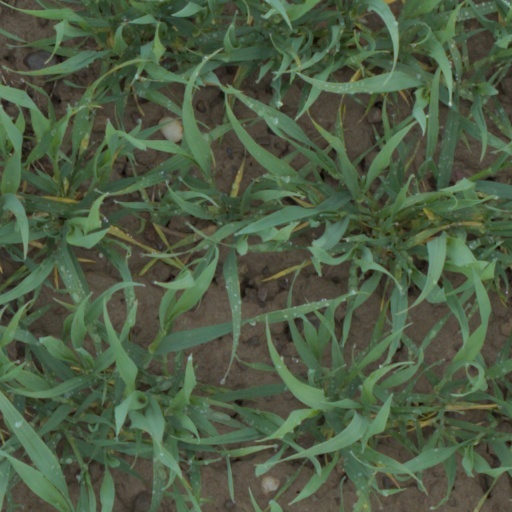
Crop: wheat